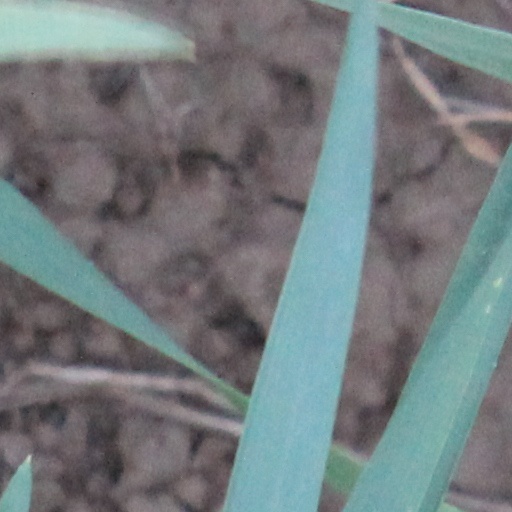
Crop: wheat